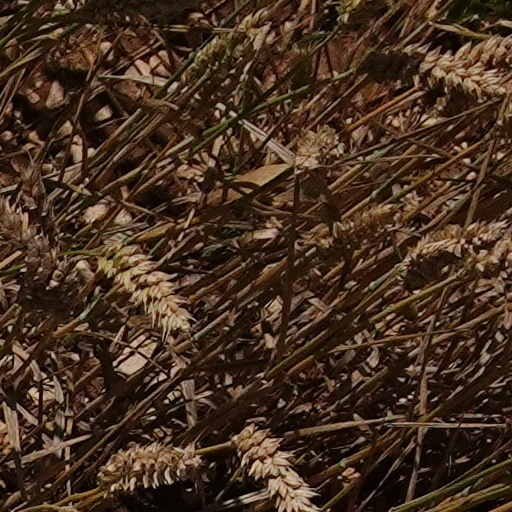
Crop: wheat